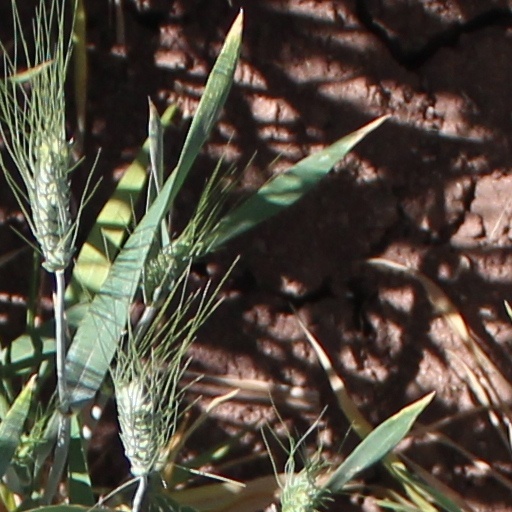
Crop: wheat